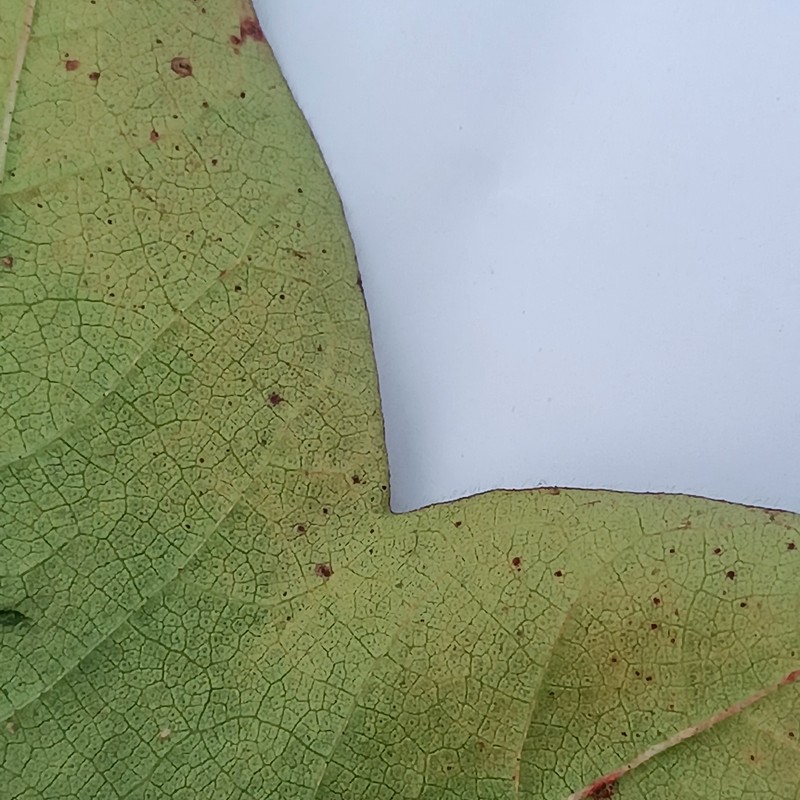
Label: Leaf Redding